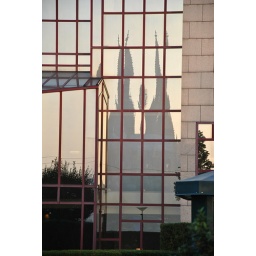
Cologne Cathedral mirrored in the glass facade of the Hyatt hotel.